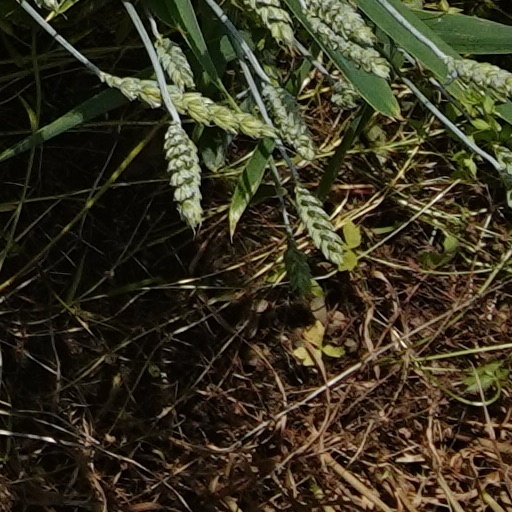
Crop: wheat